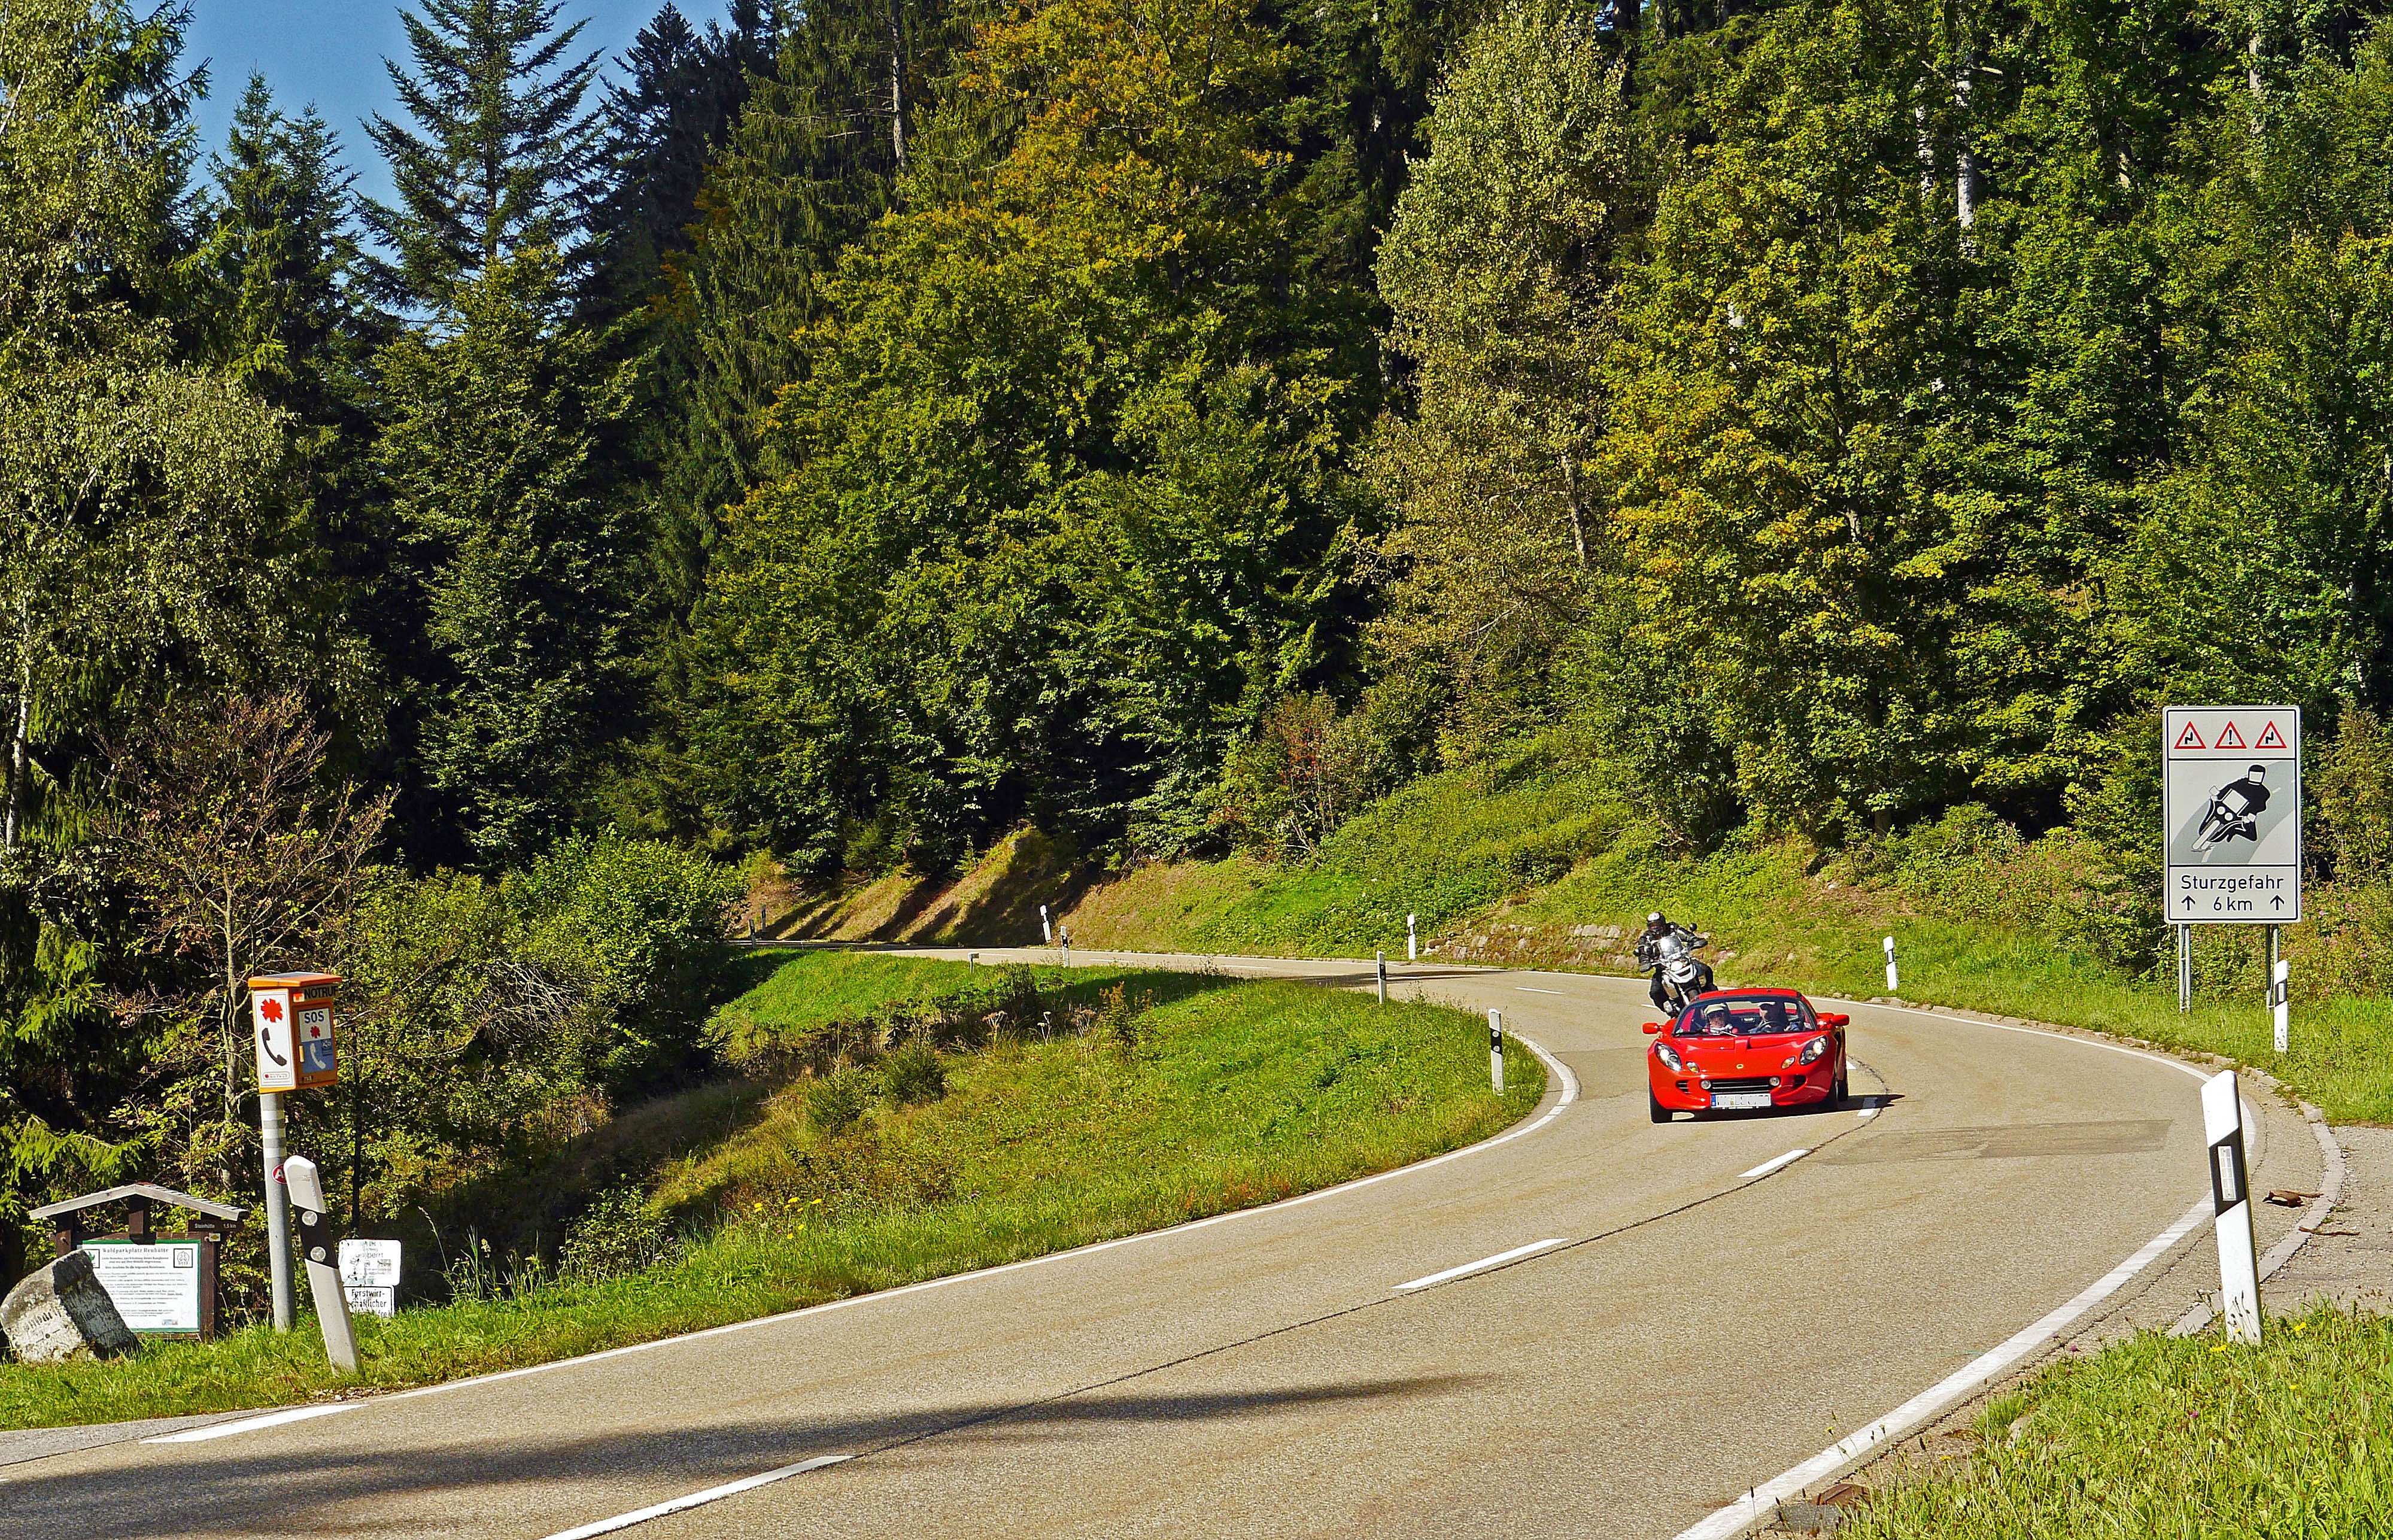
road, highway, mountain range, curve, red, vehicle, motorcycle, lane, automotive, sports car, mixed forest, road trip, power, sporty, infrastructure, motor, conifers, fast, rally, two wheeled vehicle, mountain pass, emergency telephone, nonbuilding structure, controlled access highway, delineator posts, schwarzwaldhochstra e, b500, deciduous trees and shrubs